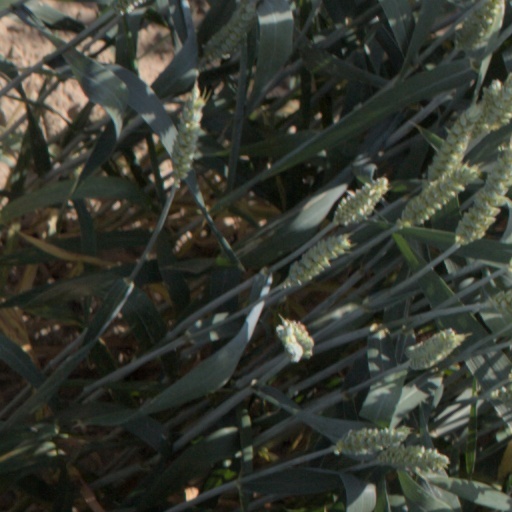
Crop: wheat